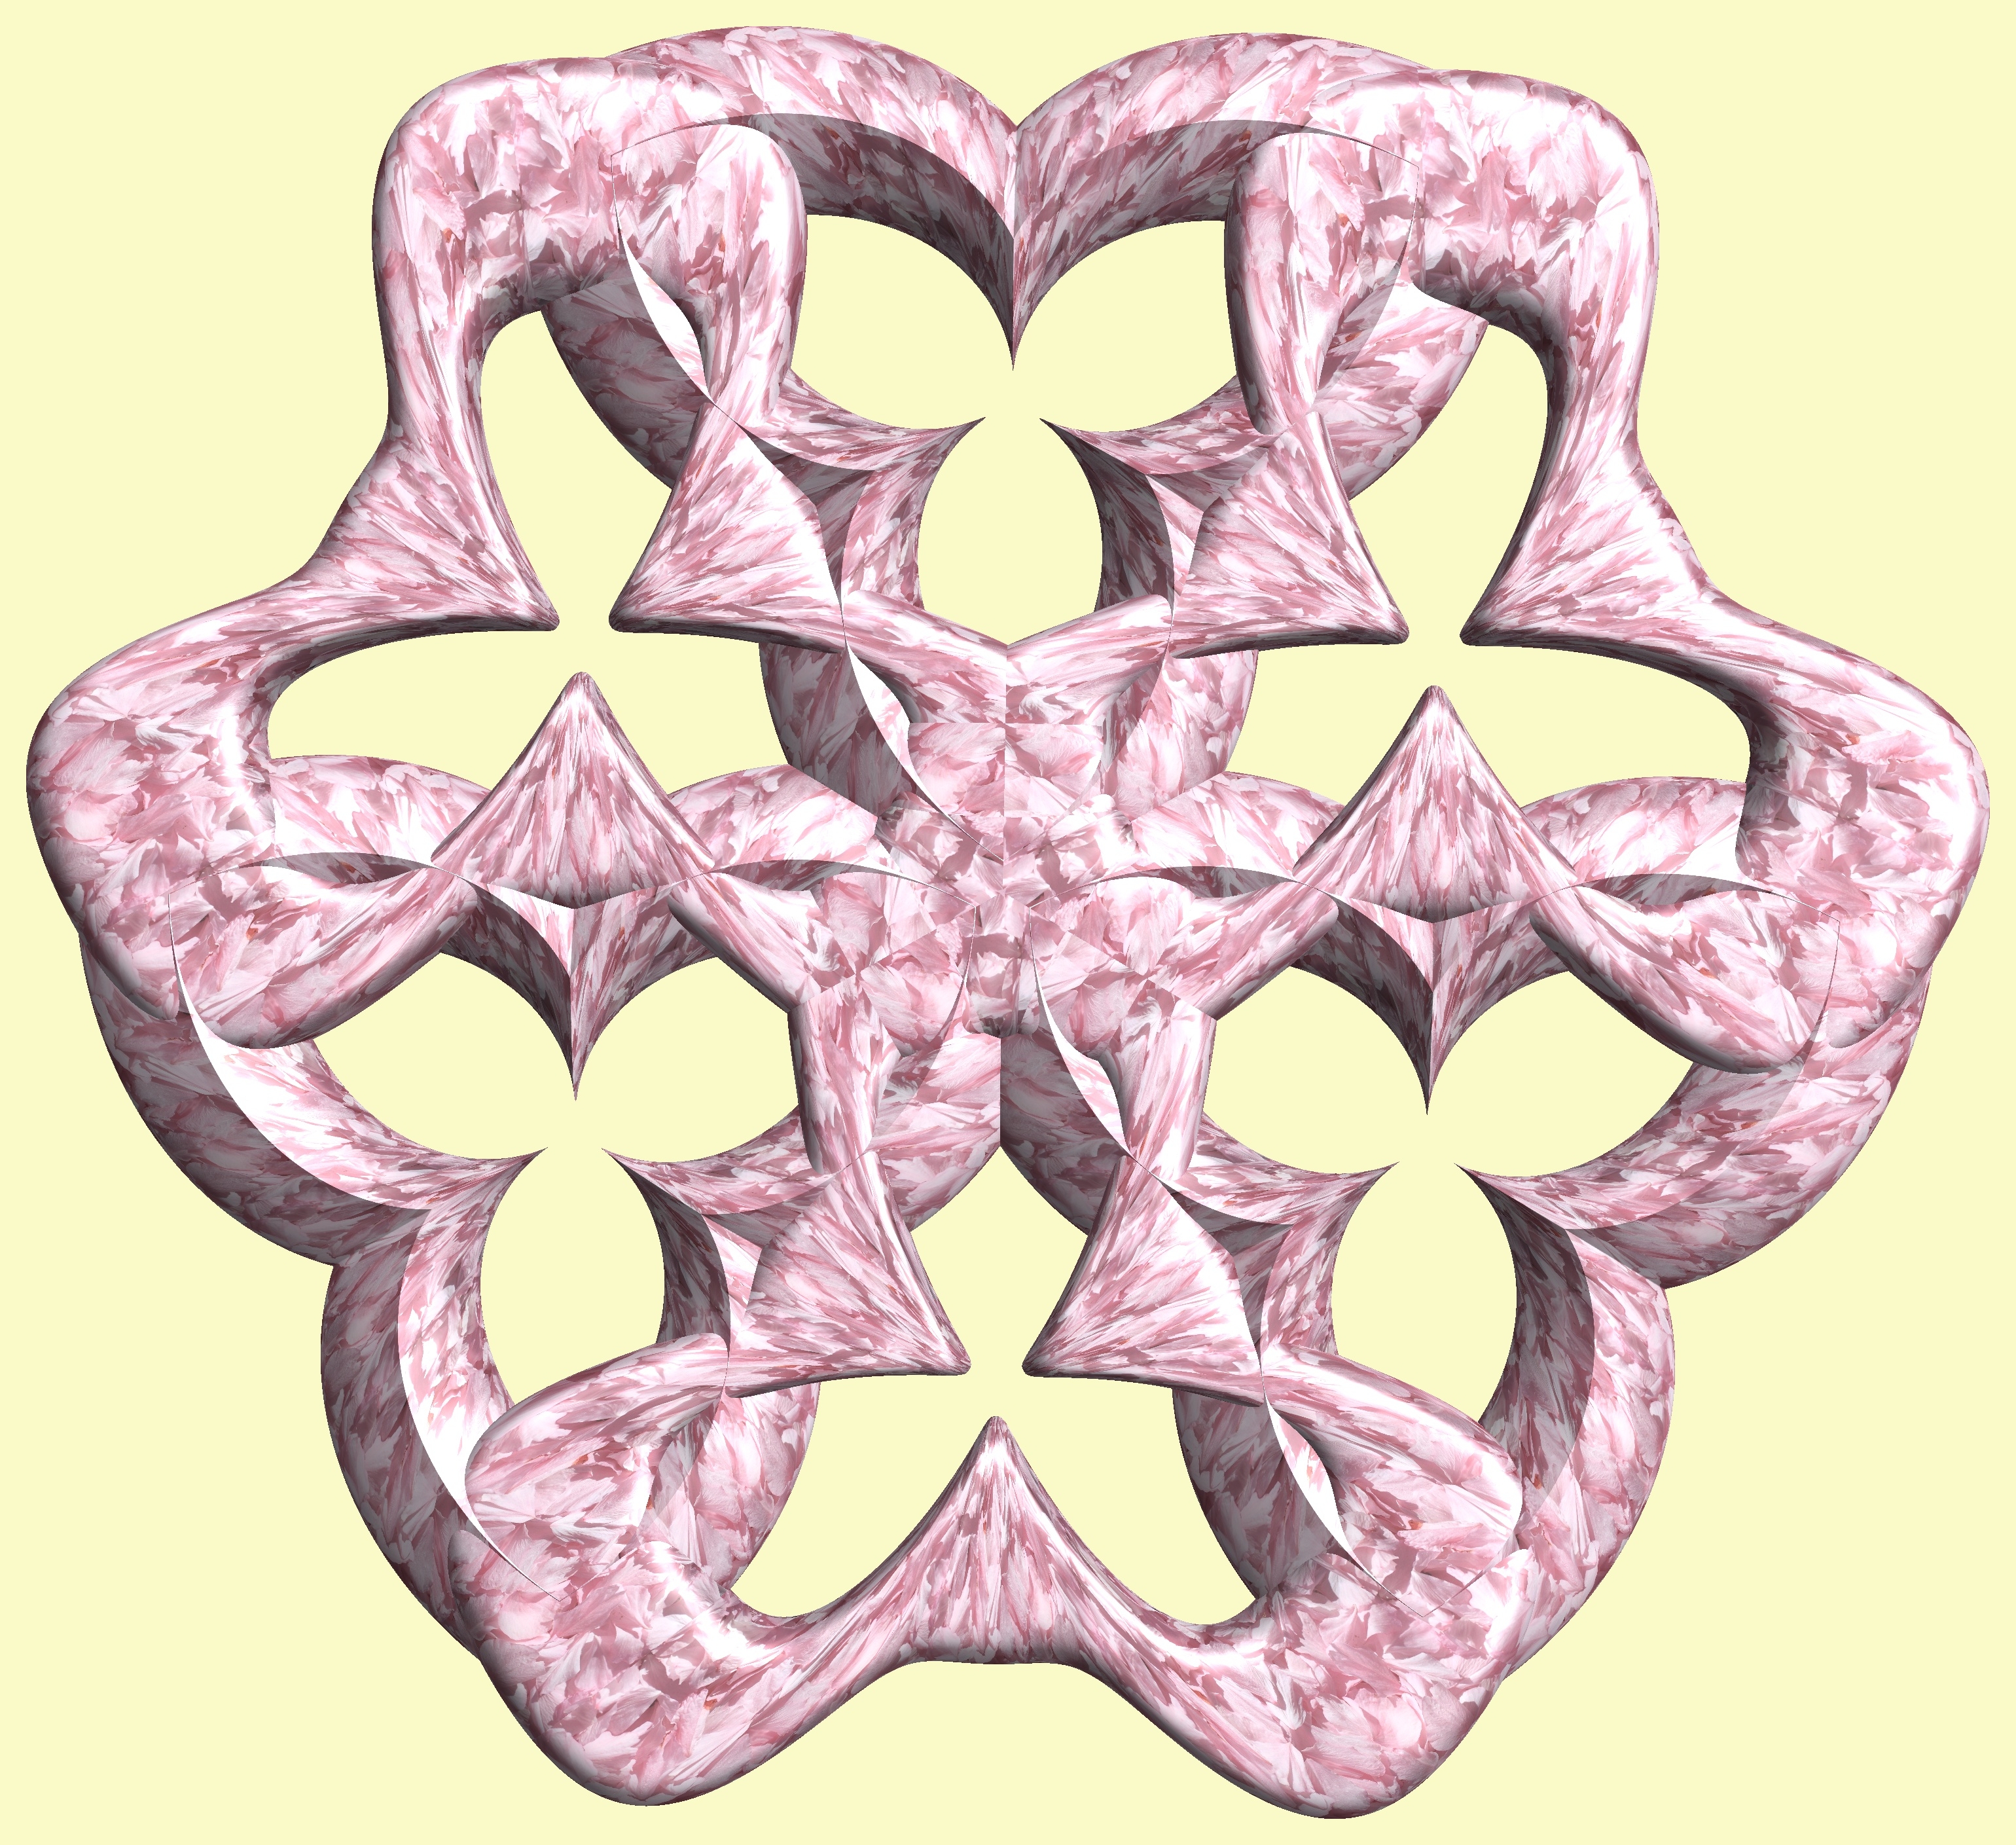
structure, texture, heart, pattern, pink, human body, font, cool image, figure, sketch, drawing, illustration, design, symmetry, 3d, graphic, organ, torus, mathematica, cg, parametricplot3d, code, program, algorithm, abstruct, mapping